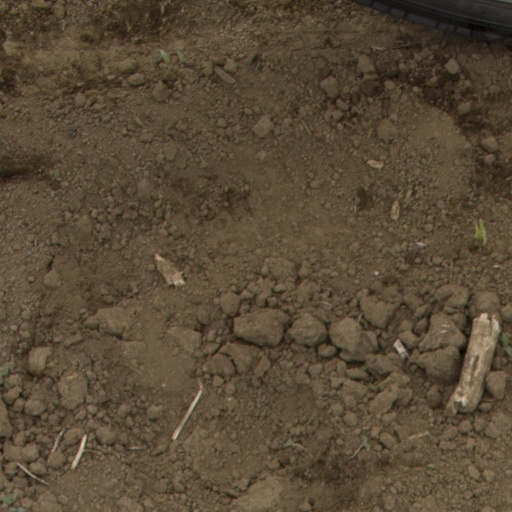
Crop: Jerusalem artichoke